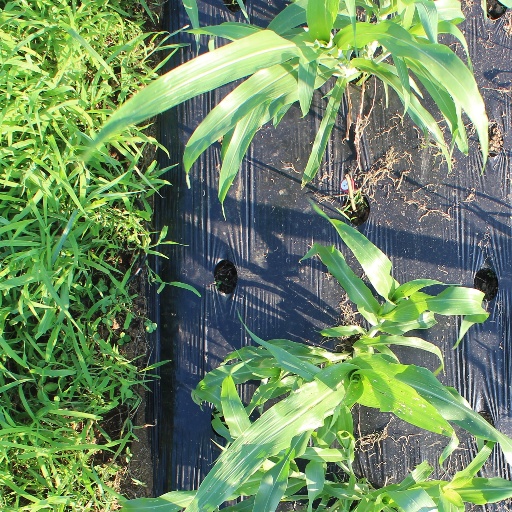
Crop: sorghum